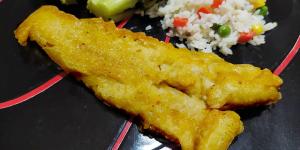
batido para pescado frito crujiente